Tesco

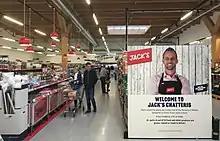
Jack's supermarket in Chatteris, Cambridgeshire, England, the first store using this brand to open in September 2018

The company started to expand the range of products it sold during the 1960s to include household goods and clothing under the Delamare brand, and in 1974 opened its first petrol station.